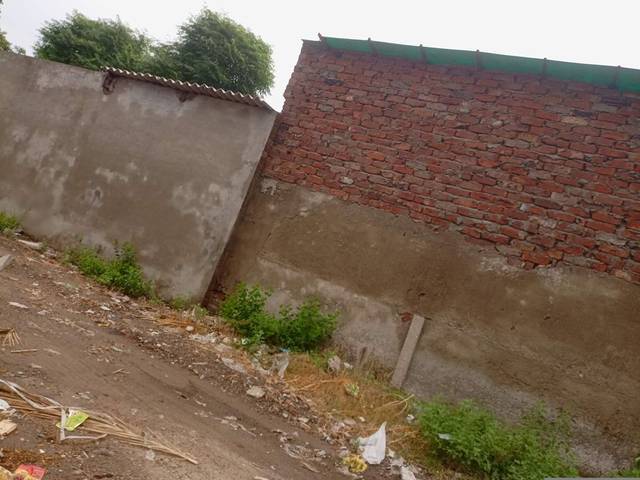
Region: Pakistan
Coordinates: 31.399, 74.167